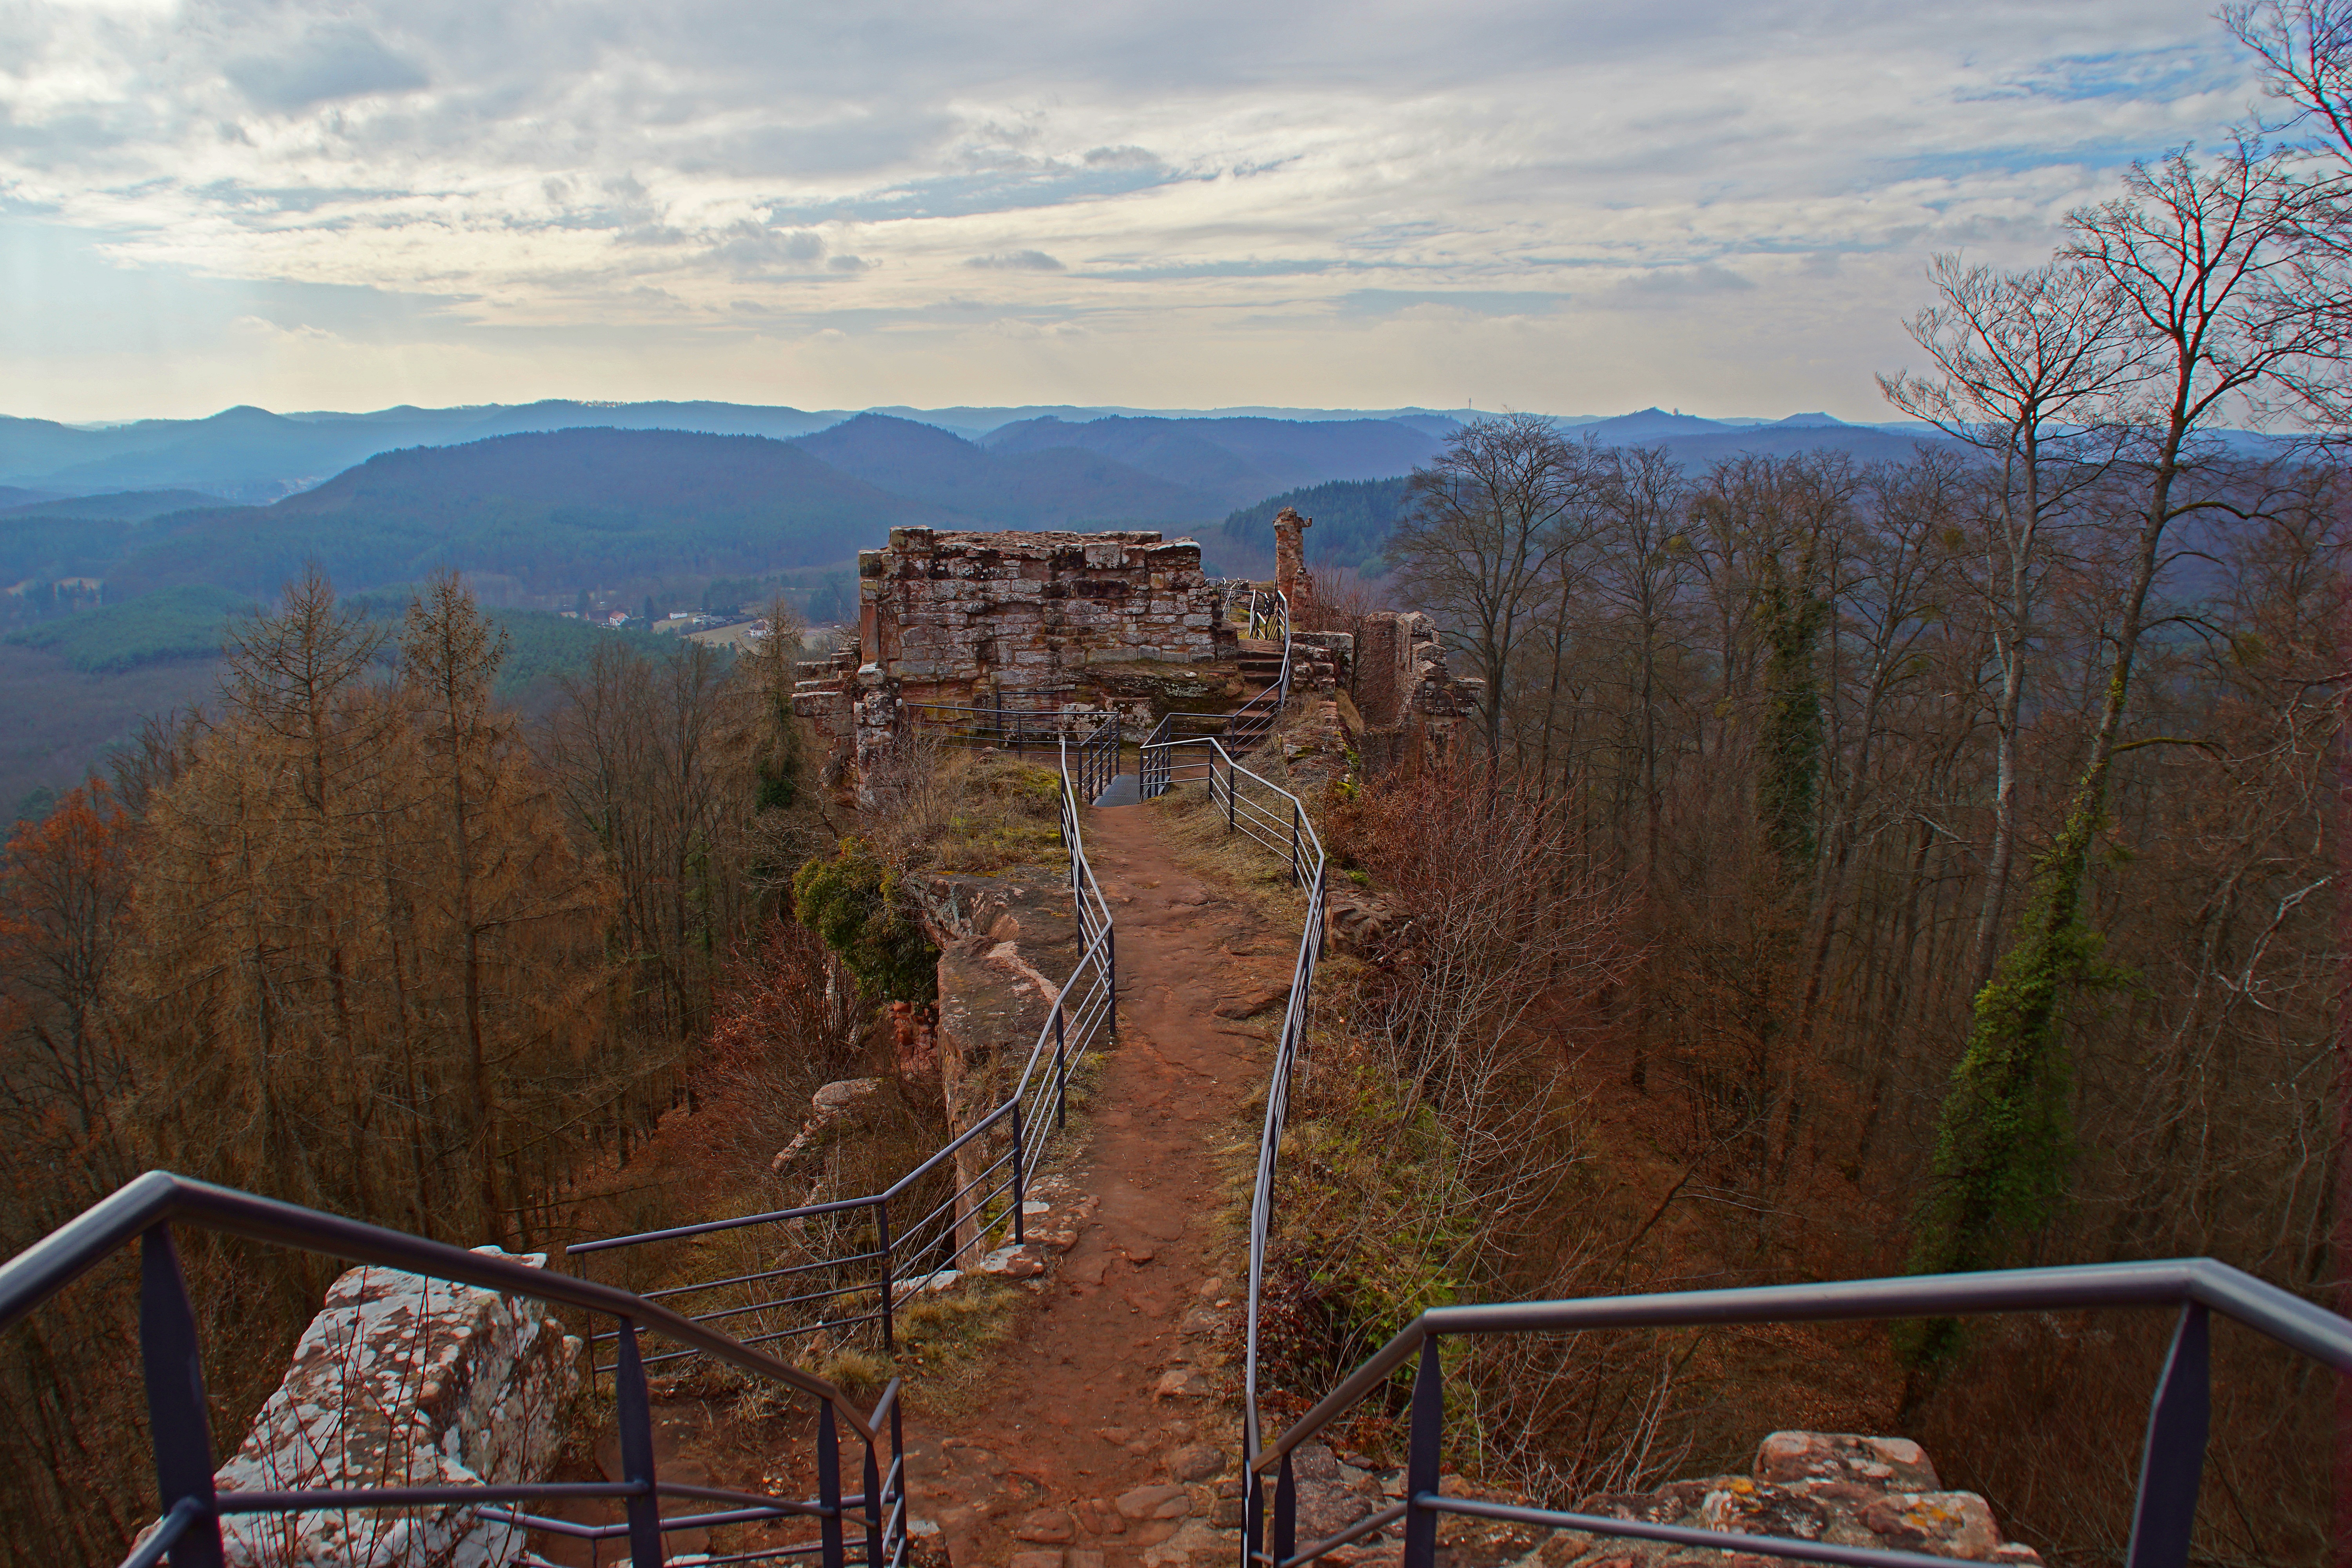
ruin, castle, sandstone, architecture, france, falkenstein, vosges north, view